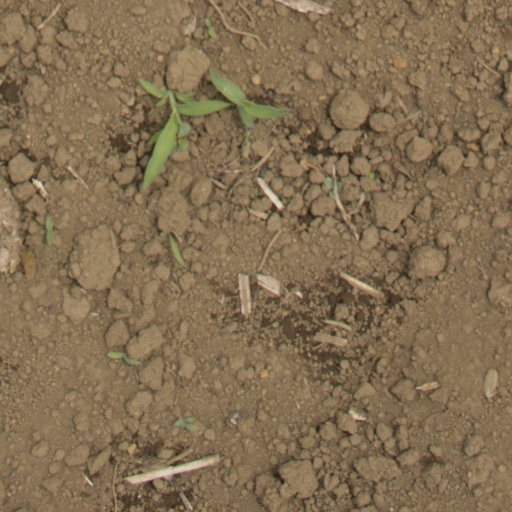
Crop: Jerusalem artichoke